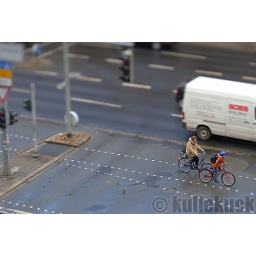
riders crossing the street in front of my house - shot with real tilt lens, no software unsharpening